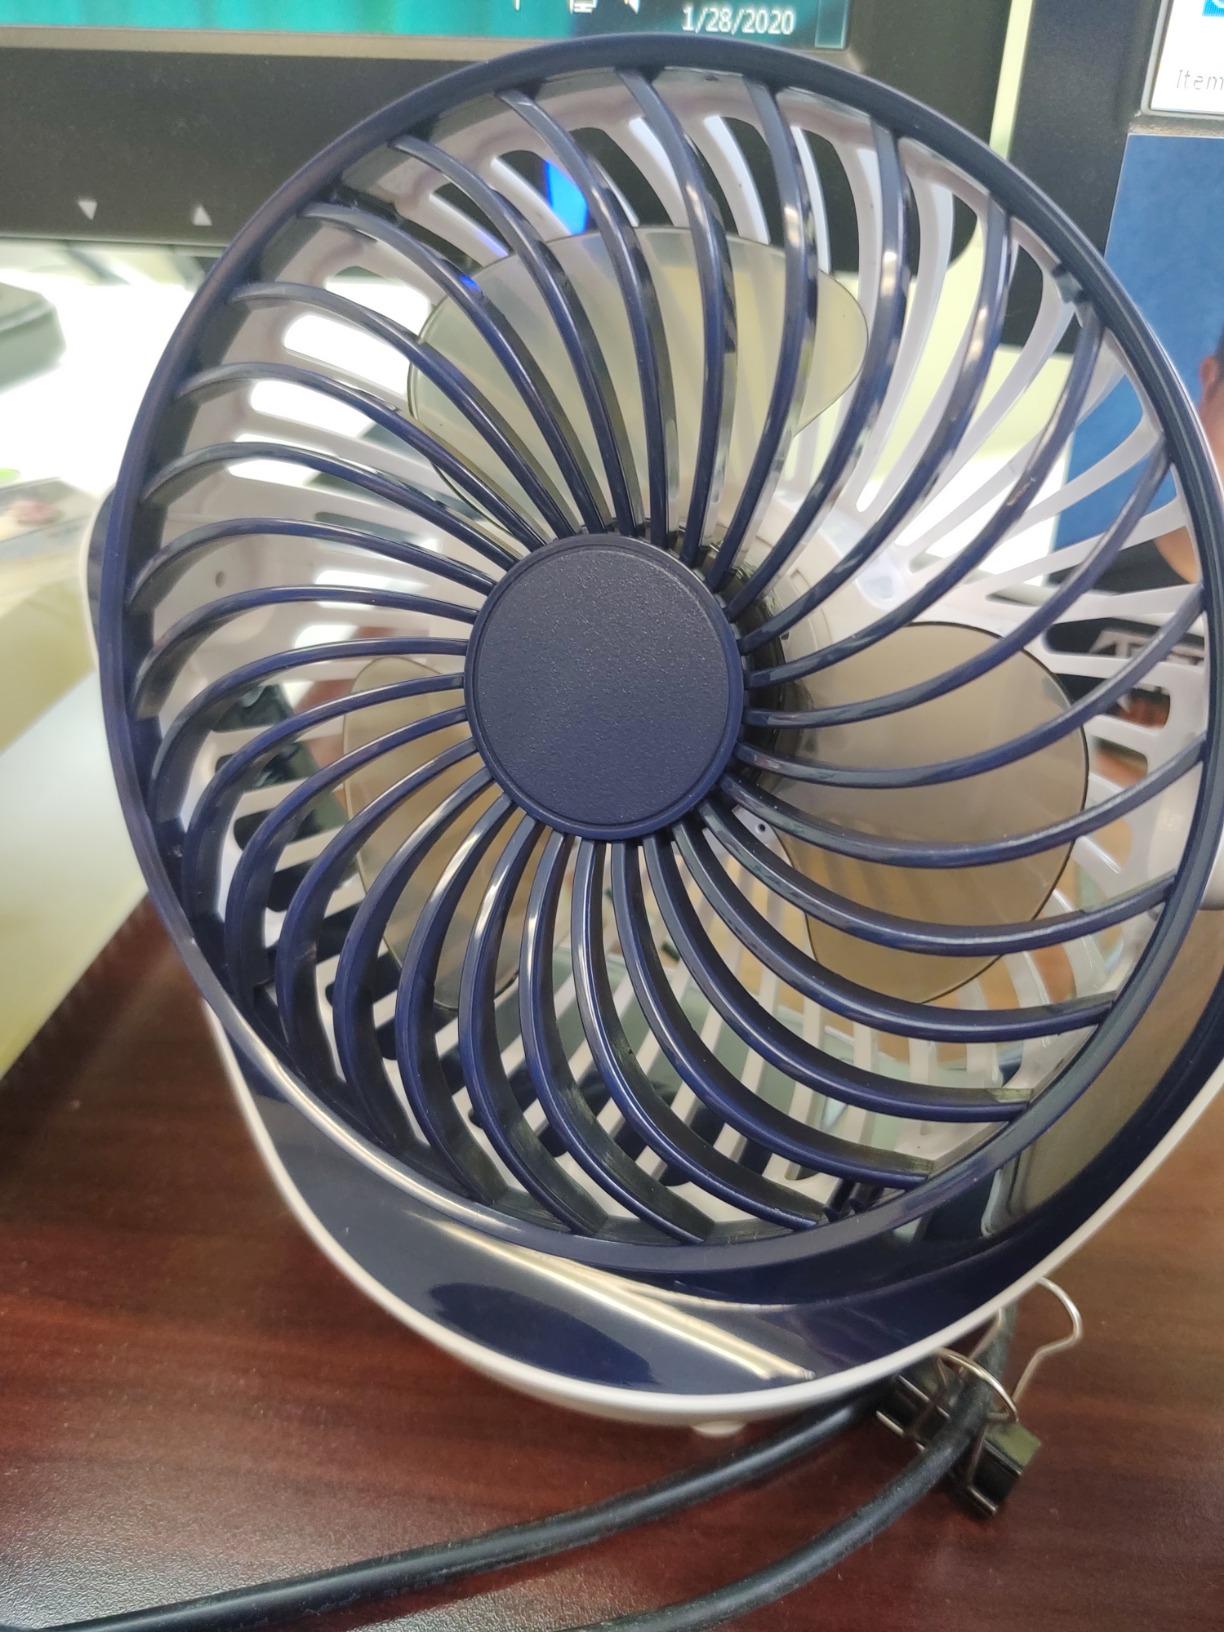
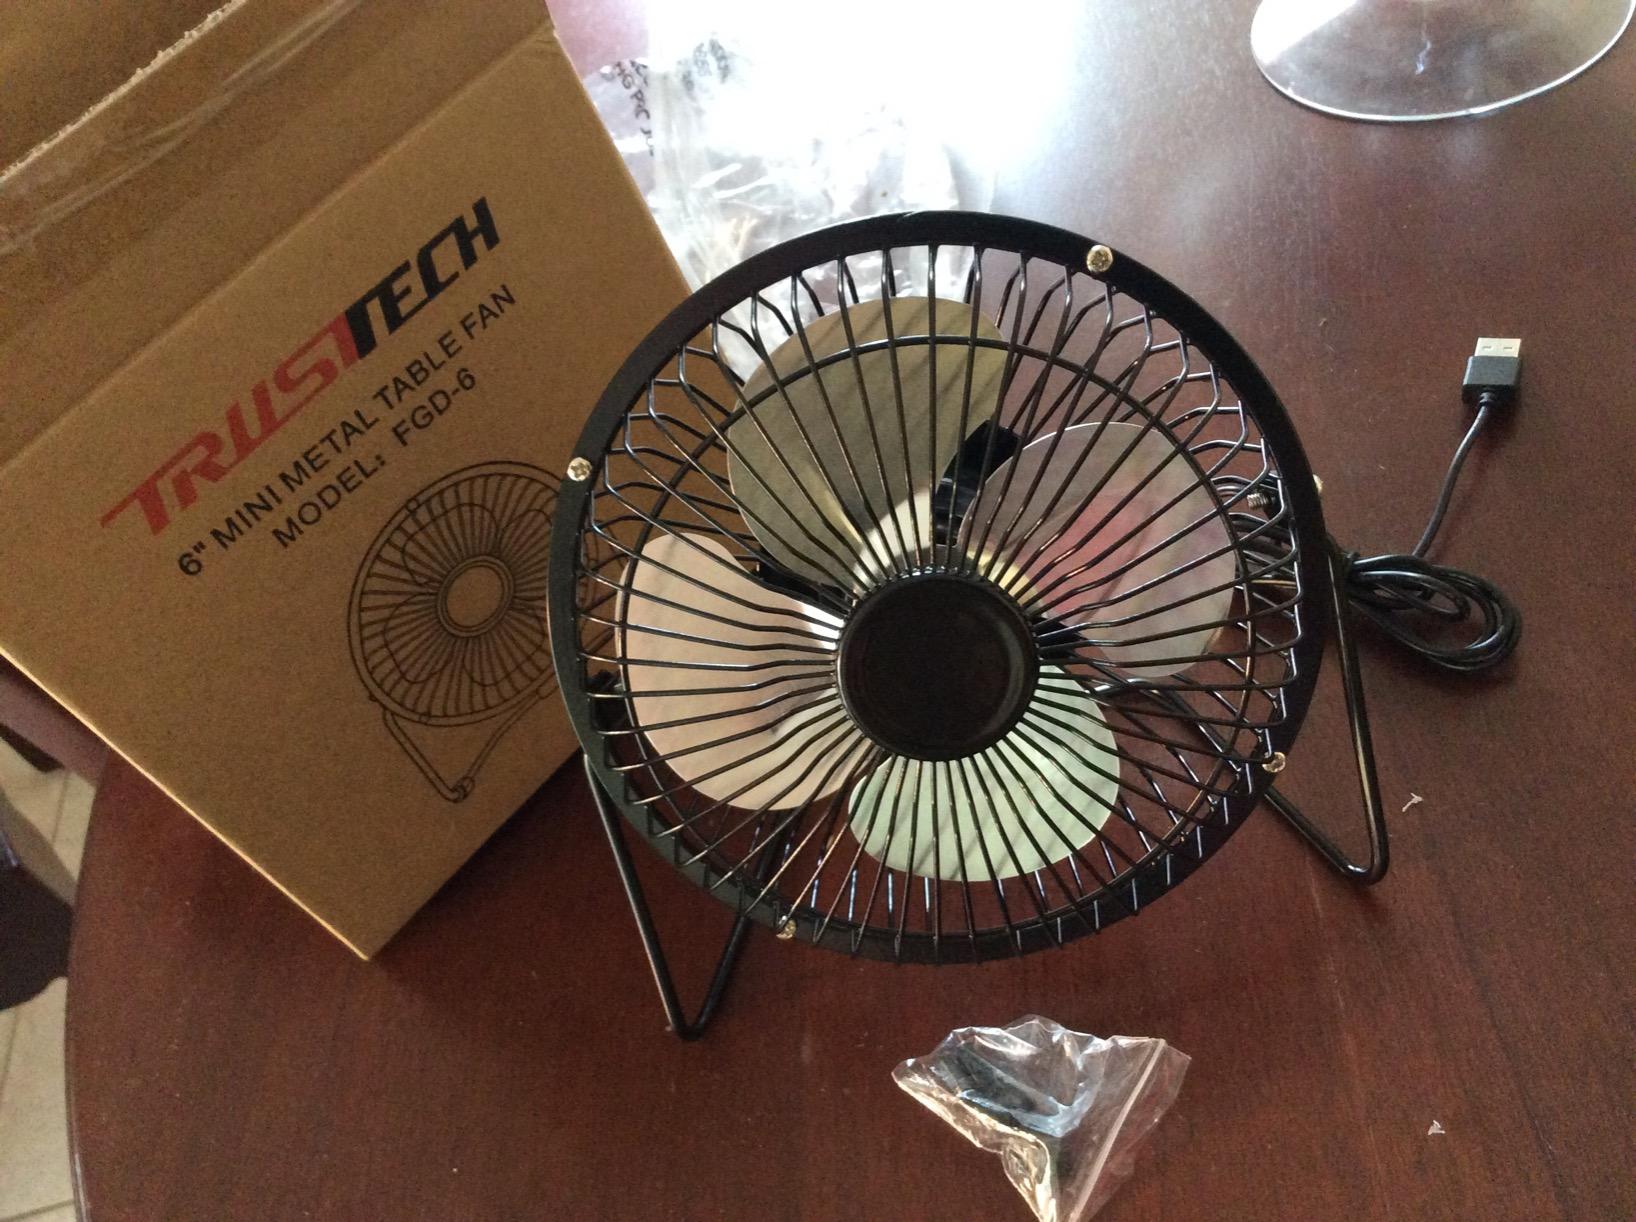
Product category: fan
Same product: no